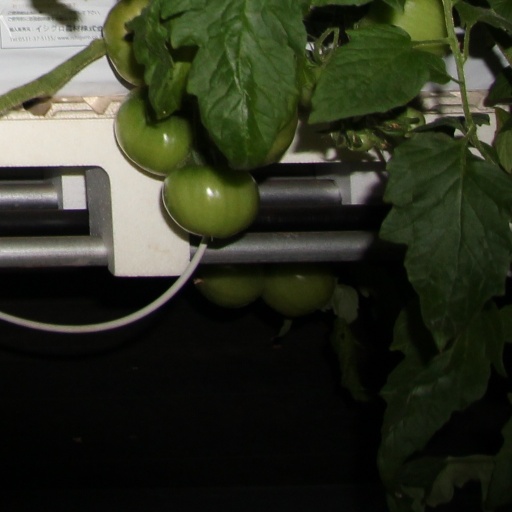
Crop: tomato